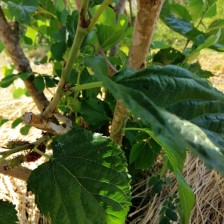
Variety: Buriram60